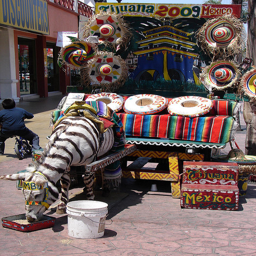
A donkey painted with stripes has a snack while hitched to a decorated wagon in Mexico.
a donkey painted up like a zebra feeds in front of a sidewalk shop in mexico
A painted zebra donkey in Tijuana is eating from a tray on the ground.
A painted horse attached to a cart in Tijuana.
A zebra eating in front of a cart selling stuff.